Papillary tumors of the pineal region

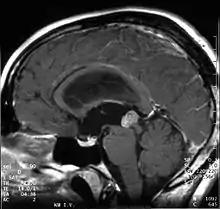
MRI of a papillary tumor of the pineal region in an 18-year-old boy. Sagittal T1+Gd.

Papillary tumor of the pineal region is a recently} described neoplasm that has been formally recognized in the 2007 World Health Organization (WHO) "Classification of Tumors of the Nervous System."